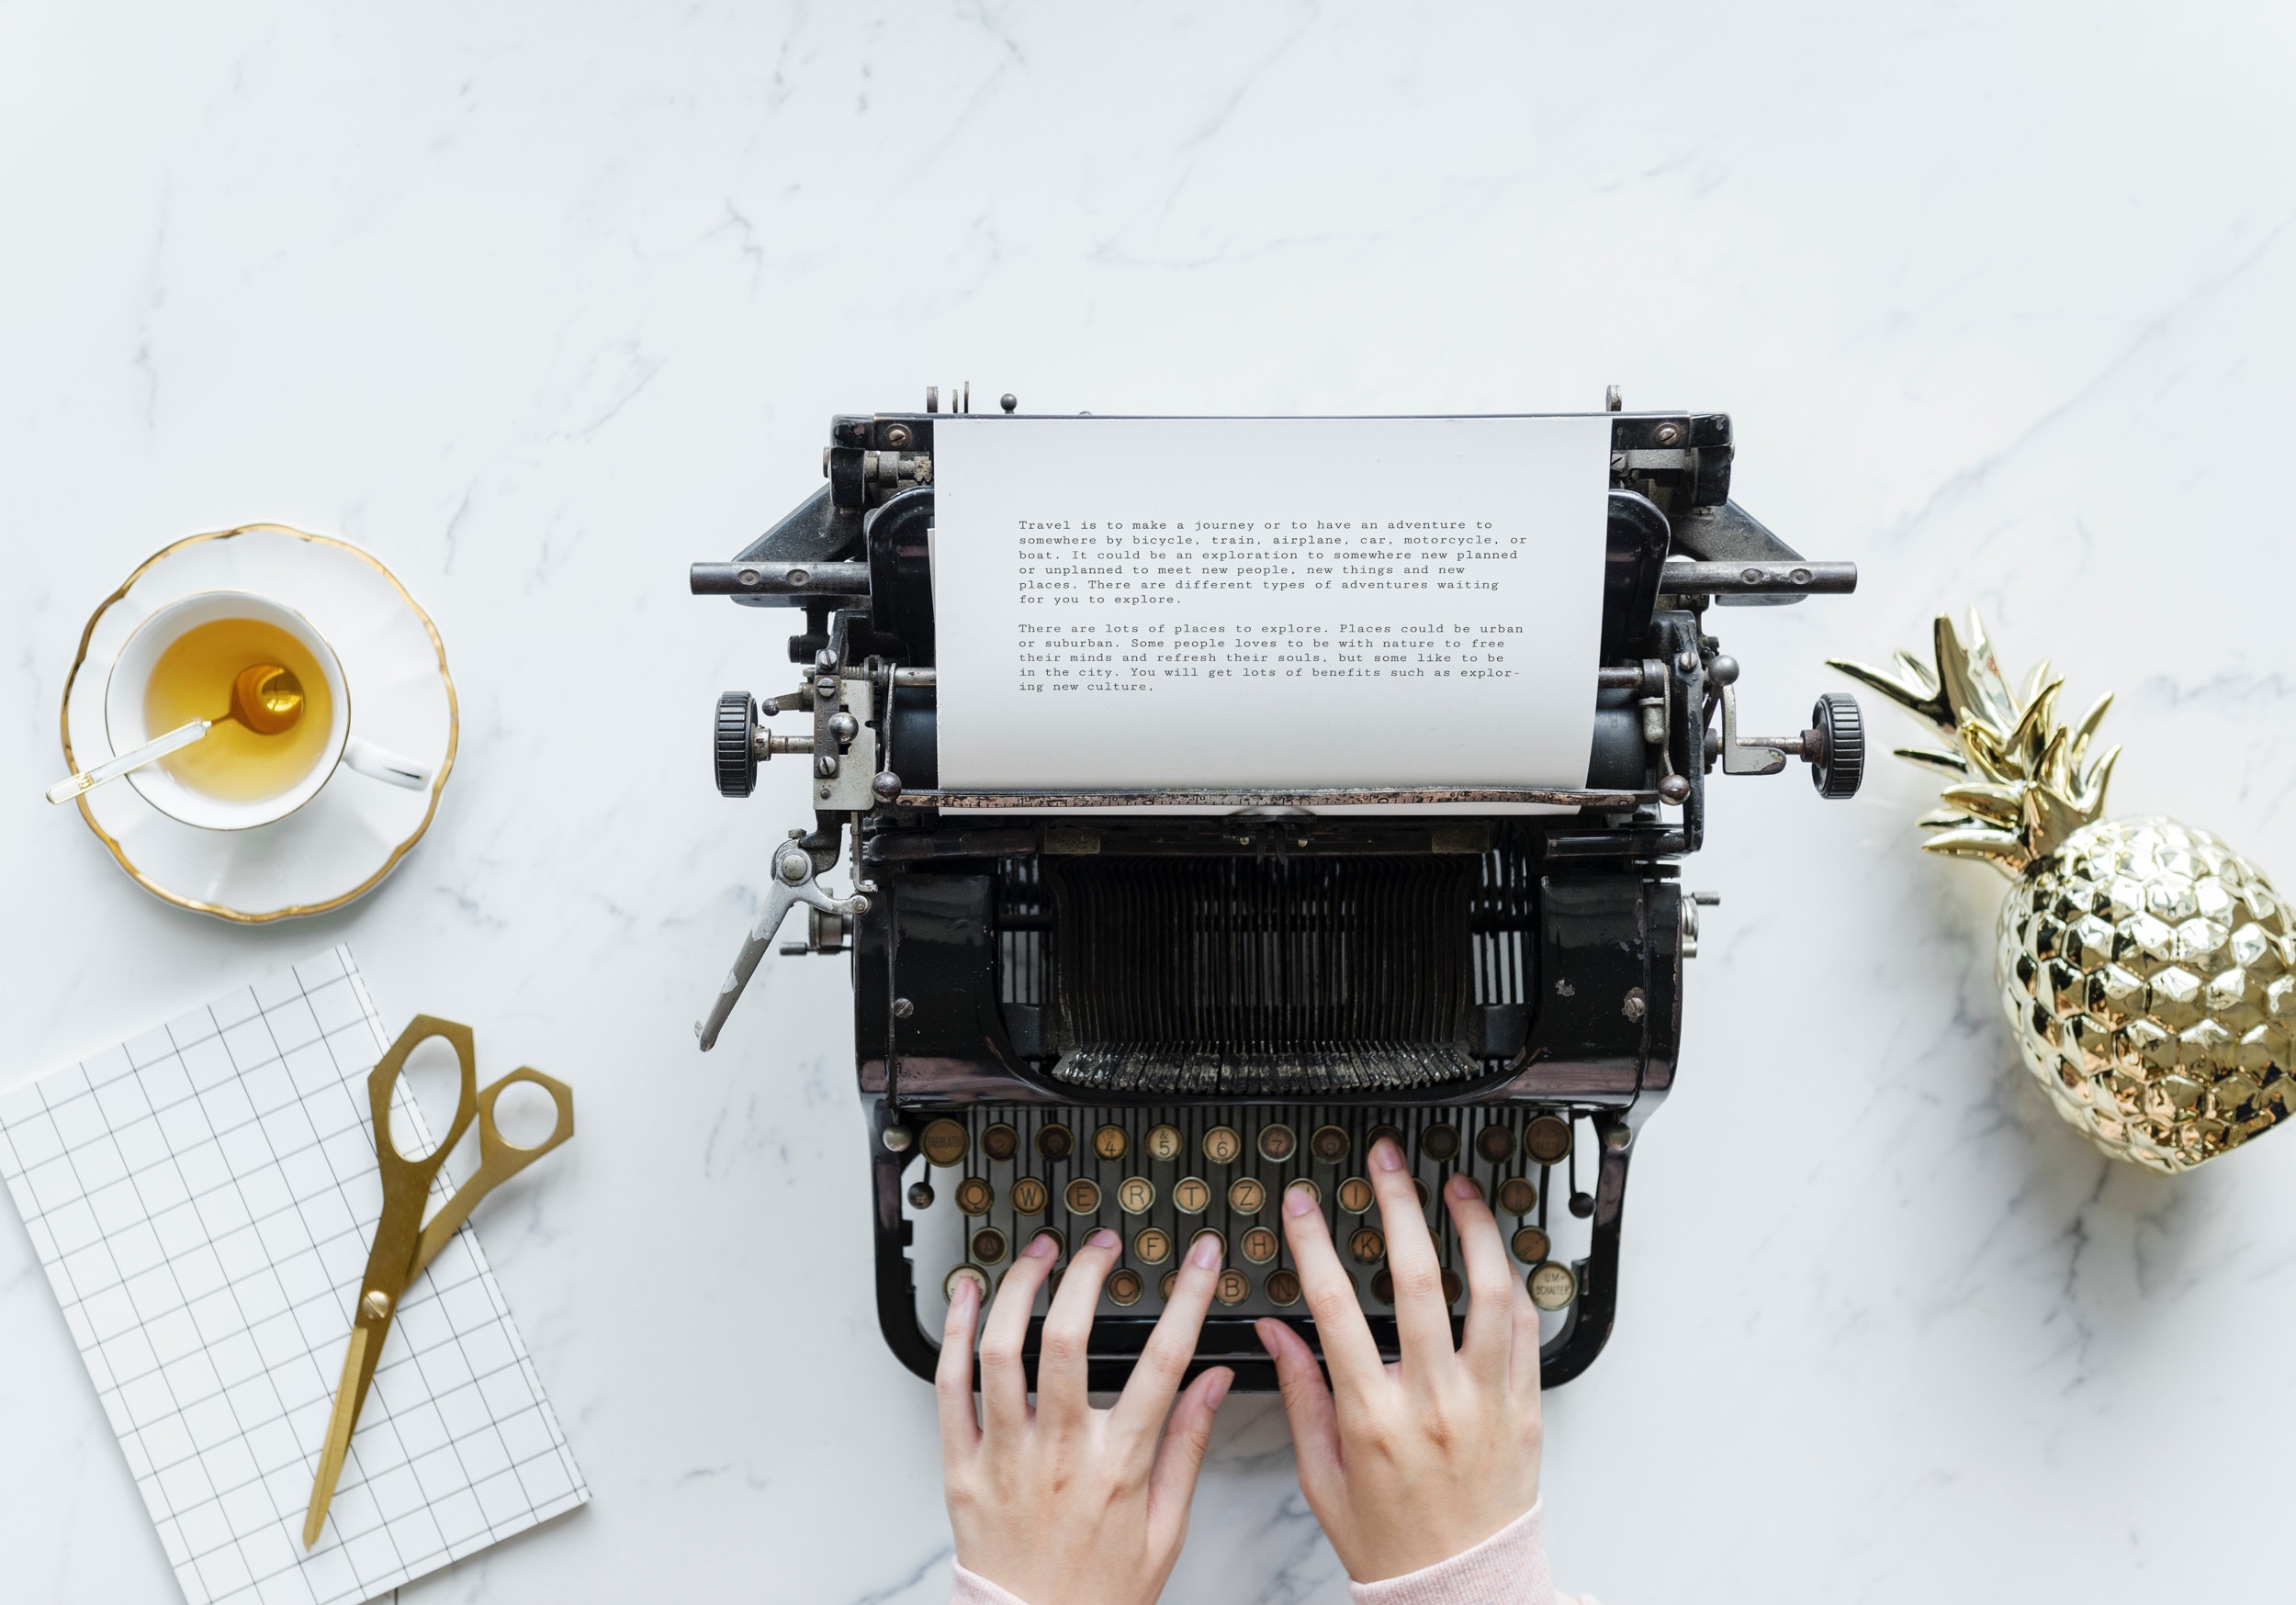
typewriter, office equipment, technology, electronics, plant, machine